Jewel Tower

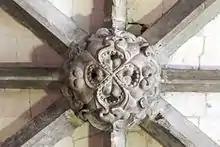
A boss from the ground-floor ceiling, comprising four conjoined, grotesque heads

The Jewel Tower continued to be used by Edward's successors for storing treasure and personal possessions, until 1512, when a fire in Westminster Palace forced the royal court to relocate to Whitehall, along with the jewels and plate from the tower. The king, Henry VIII, did not return to Westminster and instead built a new palace at Whitehall, but he continued to use the tower, then called "Tholde Juelhous" ("the old Jewel House") for storing his wider household effects, including expensive cloths, linens, royal chess sets and walking sticks, but these appear to have been removed from the tower after his death.